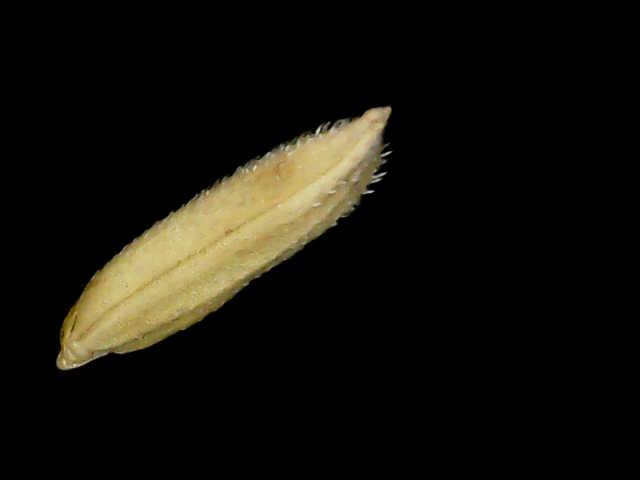
Rice variety: Binadhan14